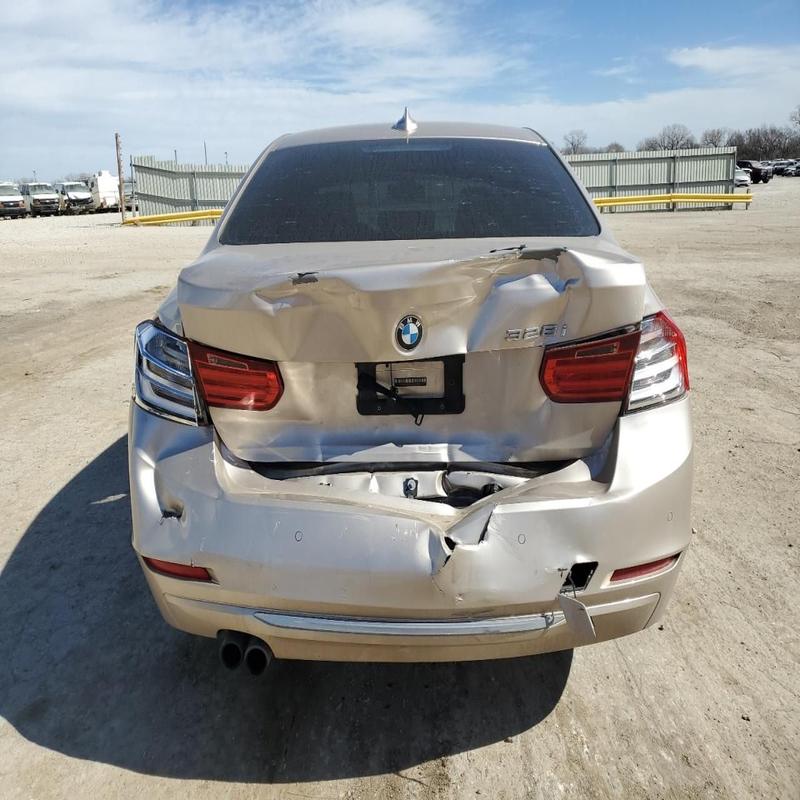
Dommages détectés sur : aile arrière droite, aile arrière gauche, malle, feu arrière droit, feu arrière gauche, pare-choc arrière, plaque d'immatriculation arrière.
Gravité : majeur